Violin Sonata (Poulenc)

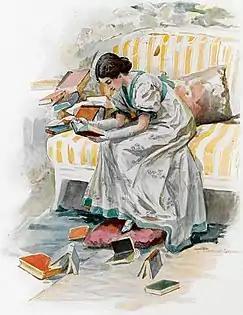
A girl in a gray satin dress sits on the edge of a sofa with large orange and white stripes, her body leaning forward, her naked forearms resting on her thighs. She reads a book she holds in her hands. Around her other books are scattered.

Poulenc was little inspired by string instruments, (as can be seen in other works, for example the Cello Sonata written between 1940 and 1948). The sonata uses borrowings, including self-citations. At one point he uses one of the oboe themes of the "letter song" from the opera "Eugene Onegin" by Pyotr Ilyich Tchaikovsky. The thematic influence of Sergei Rachmaninov can also be heard in the work.